Izumo Science Center Park Town Mae Station

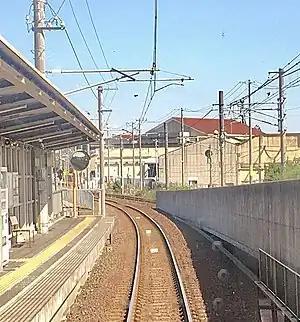
Station platform, 2022

is a passenger railway station located in the city of Izumo, Shimane Prefecture, Japan. It is operated by the private transportation company, Ichibata Electric Railway..